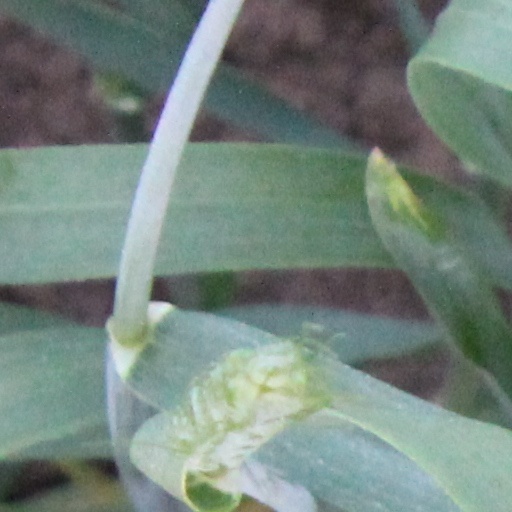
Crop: wheat